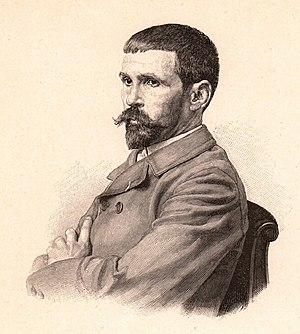
Cet article est une liste des personnalités liées à Vesoul, préfecture du département de la Haute-Saône. De nombreuses célébrités ont un rapport avec la commune, soit parce qu'elles y sont nées, décédées, y ont vécu ou travaillé.
Pascal Adolphe Jean Dagnan, dit Dagnan-Bouveret, né à Paris le 7 janvier 1852 et mort à Quincey le 3 juillet 1929, est un peintre français.
Vesoul est une commune de l'est de la France, préfecture du département de la Haute-Saône en région Bourgogne-Franche-Comté et chef-lieu de cantons et d'arrondissement. La ville est aussi le siège de la communauté d'agglomération de Vesoul et du pays de Vesoul et du Val de Saône. Elle fait partie de la région culturelle et historique de Franche-Comté. Située au nord de la Métropole Rhin-Rhône, Vesoul compte, en 2015, 15 058 habitants intra-muros et l'aire urbaine de Vesoul totalise 59 262 habitants. Ses habitants sont appelés Vésuliens.